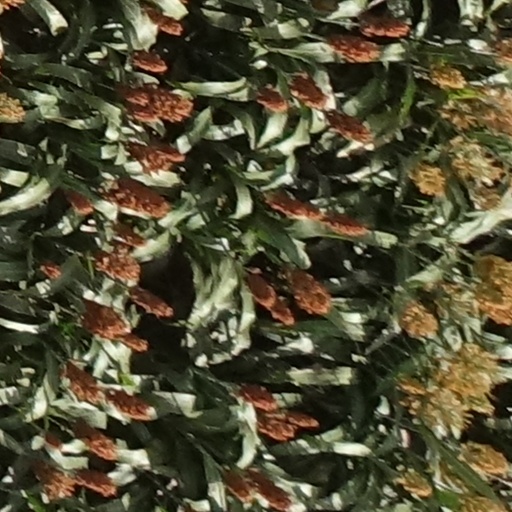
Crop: sorghum